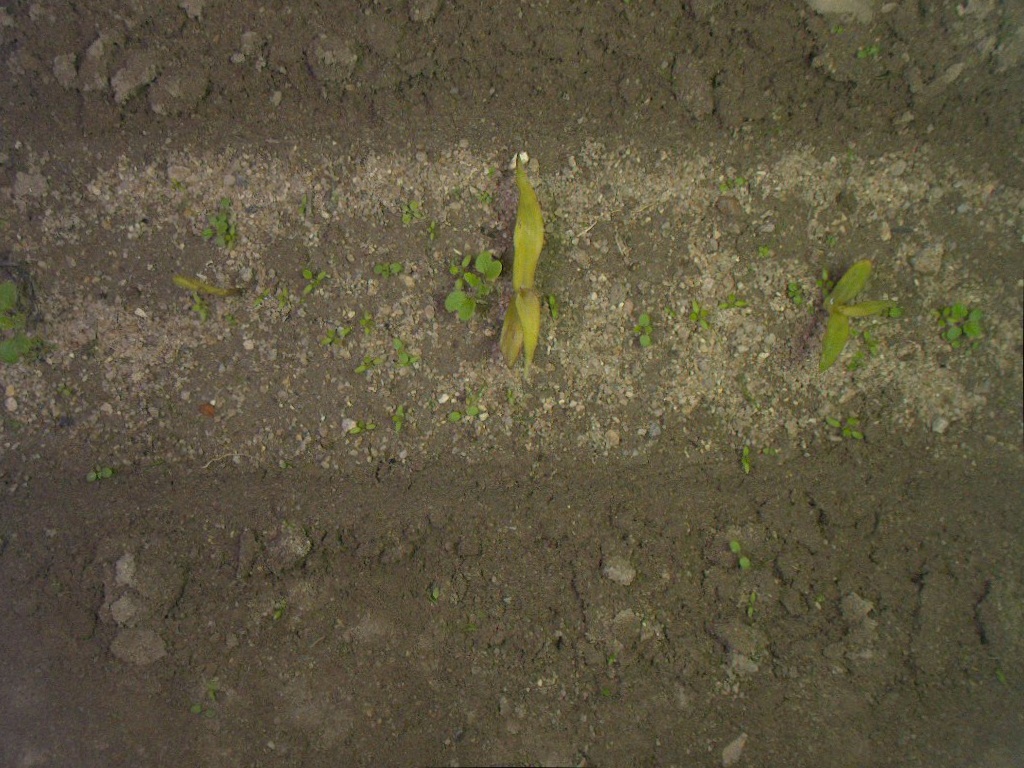
Crop: maize
Objects: stem_maize, stem_maize, stem_maize, maize, maize, maize